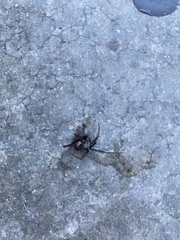
Species: Lactrodectus_hesperus